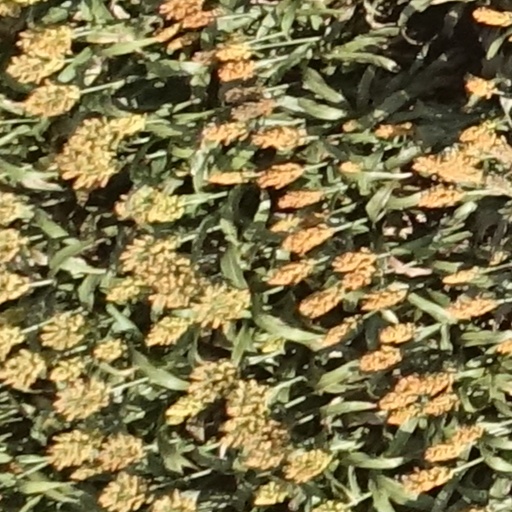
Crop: sorghum